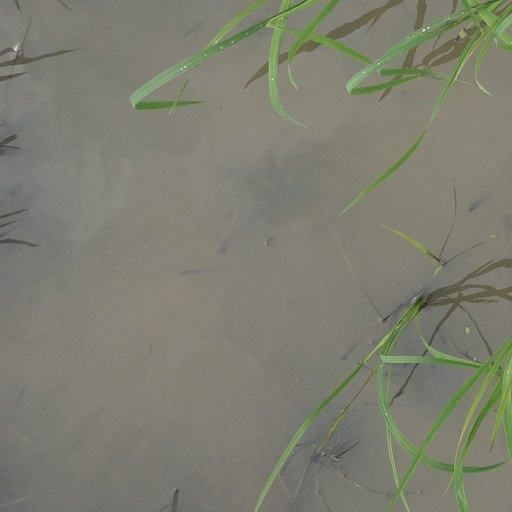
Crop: rice